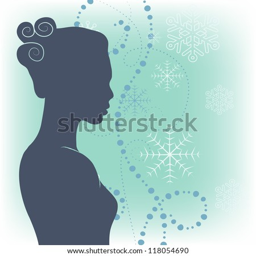
beautiful woman silhouette against the winter background